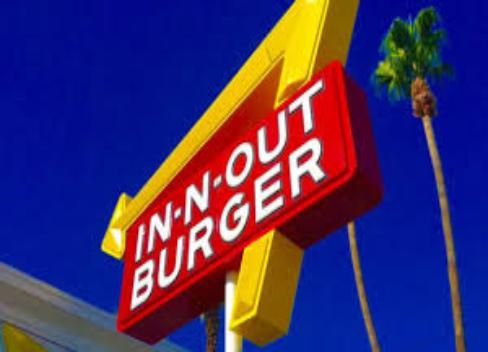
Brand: In-N-Out Burger
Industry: Food